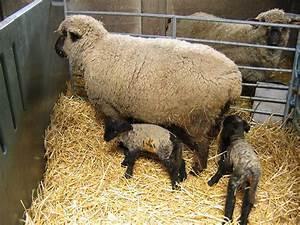
sheep